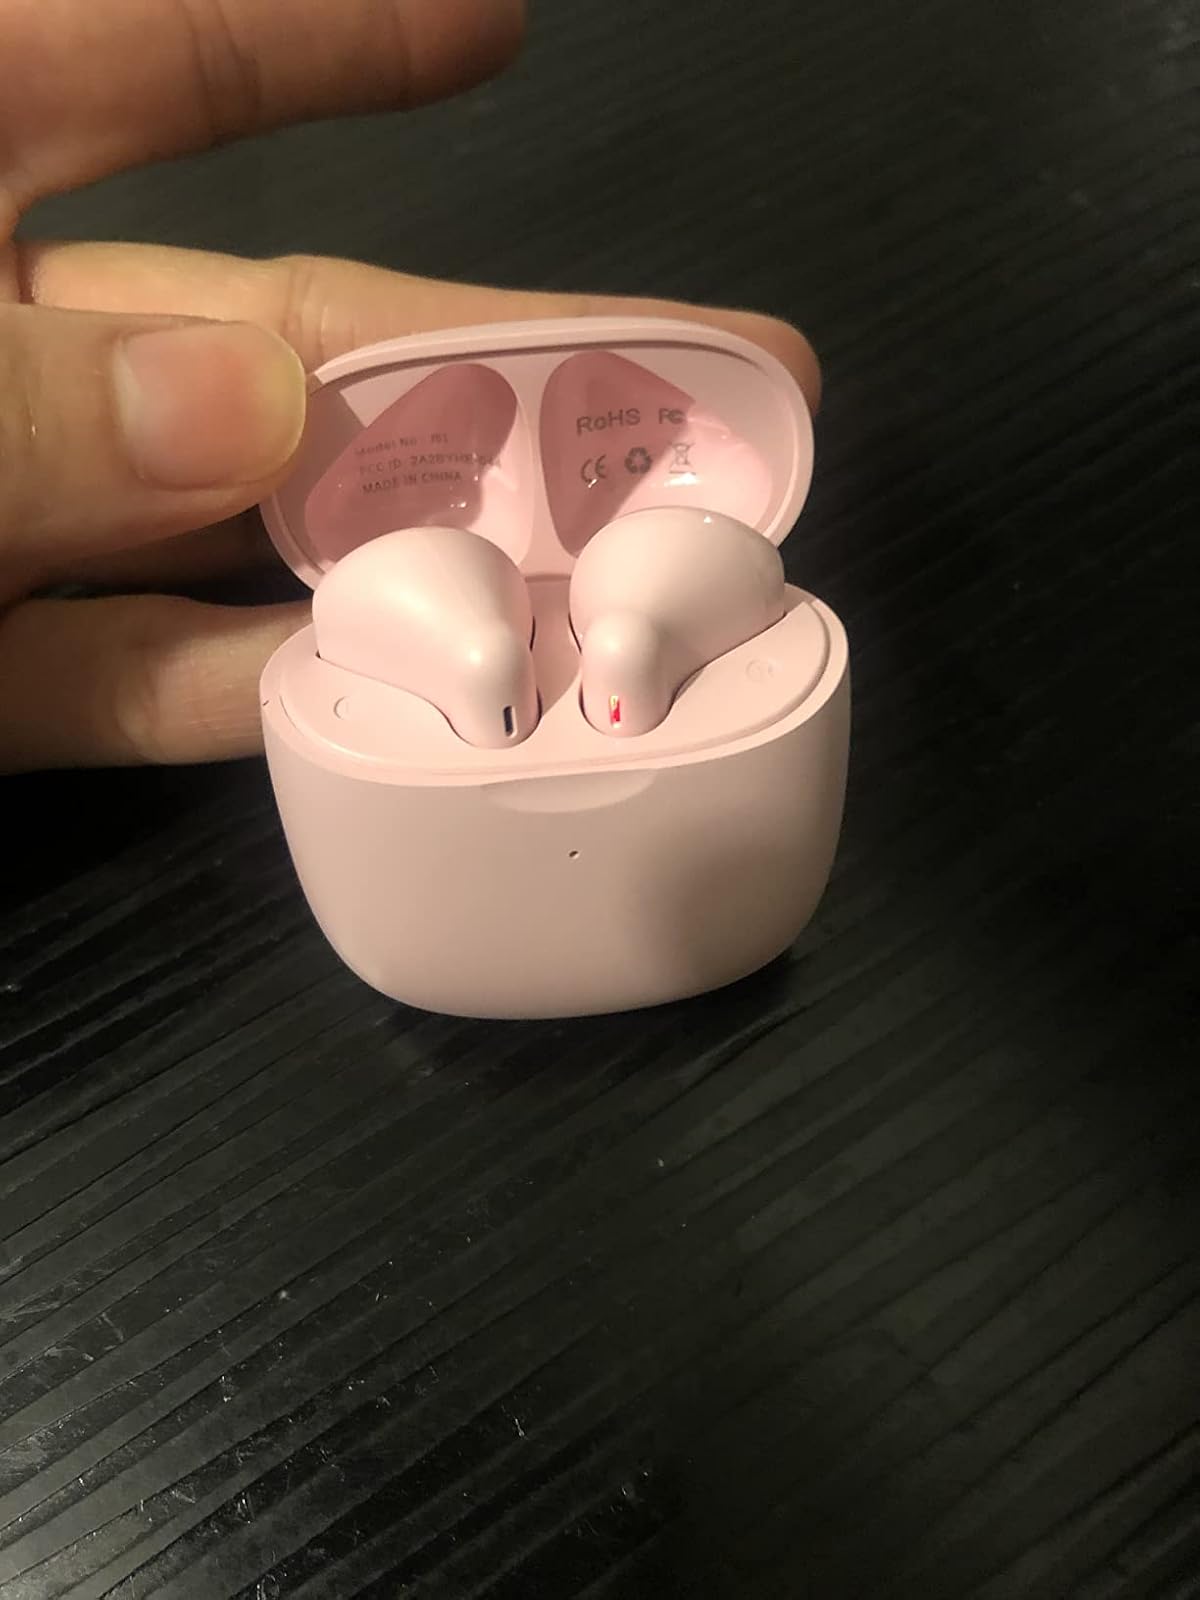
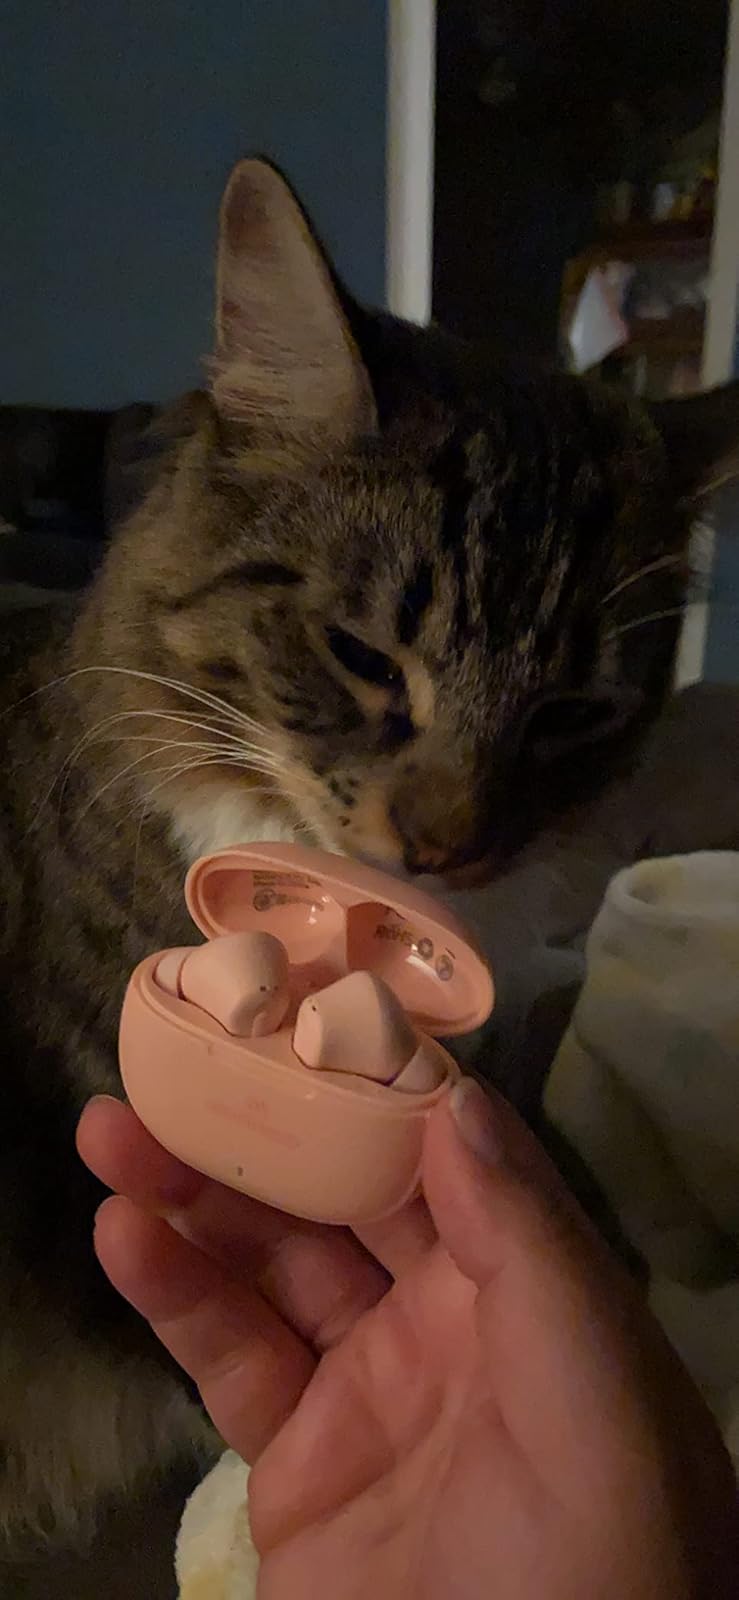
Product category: earbuds
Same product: no